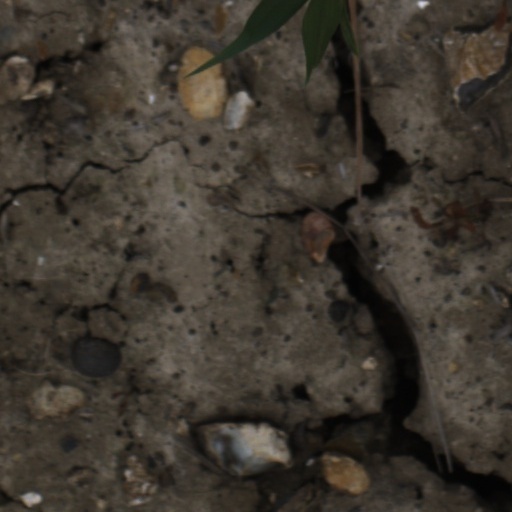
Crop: wheat